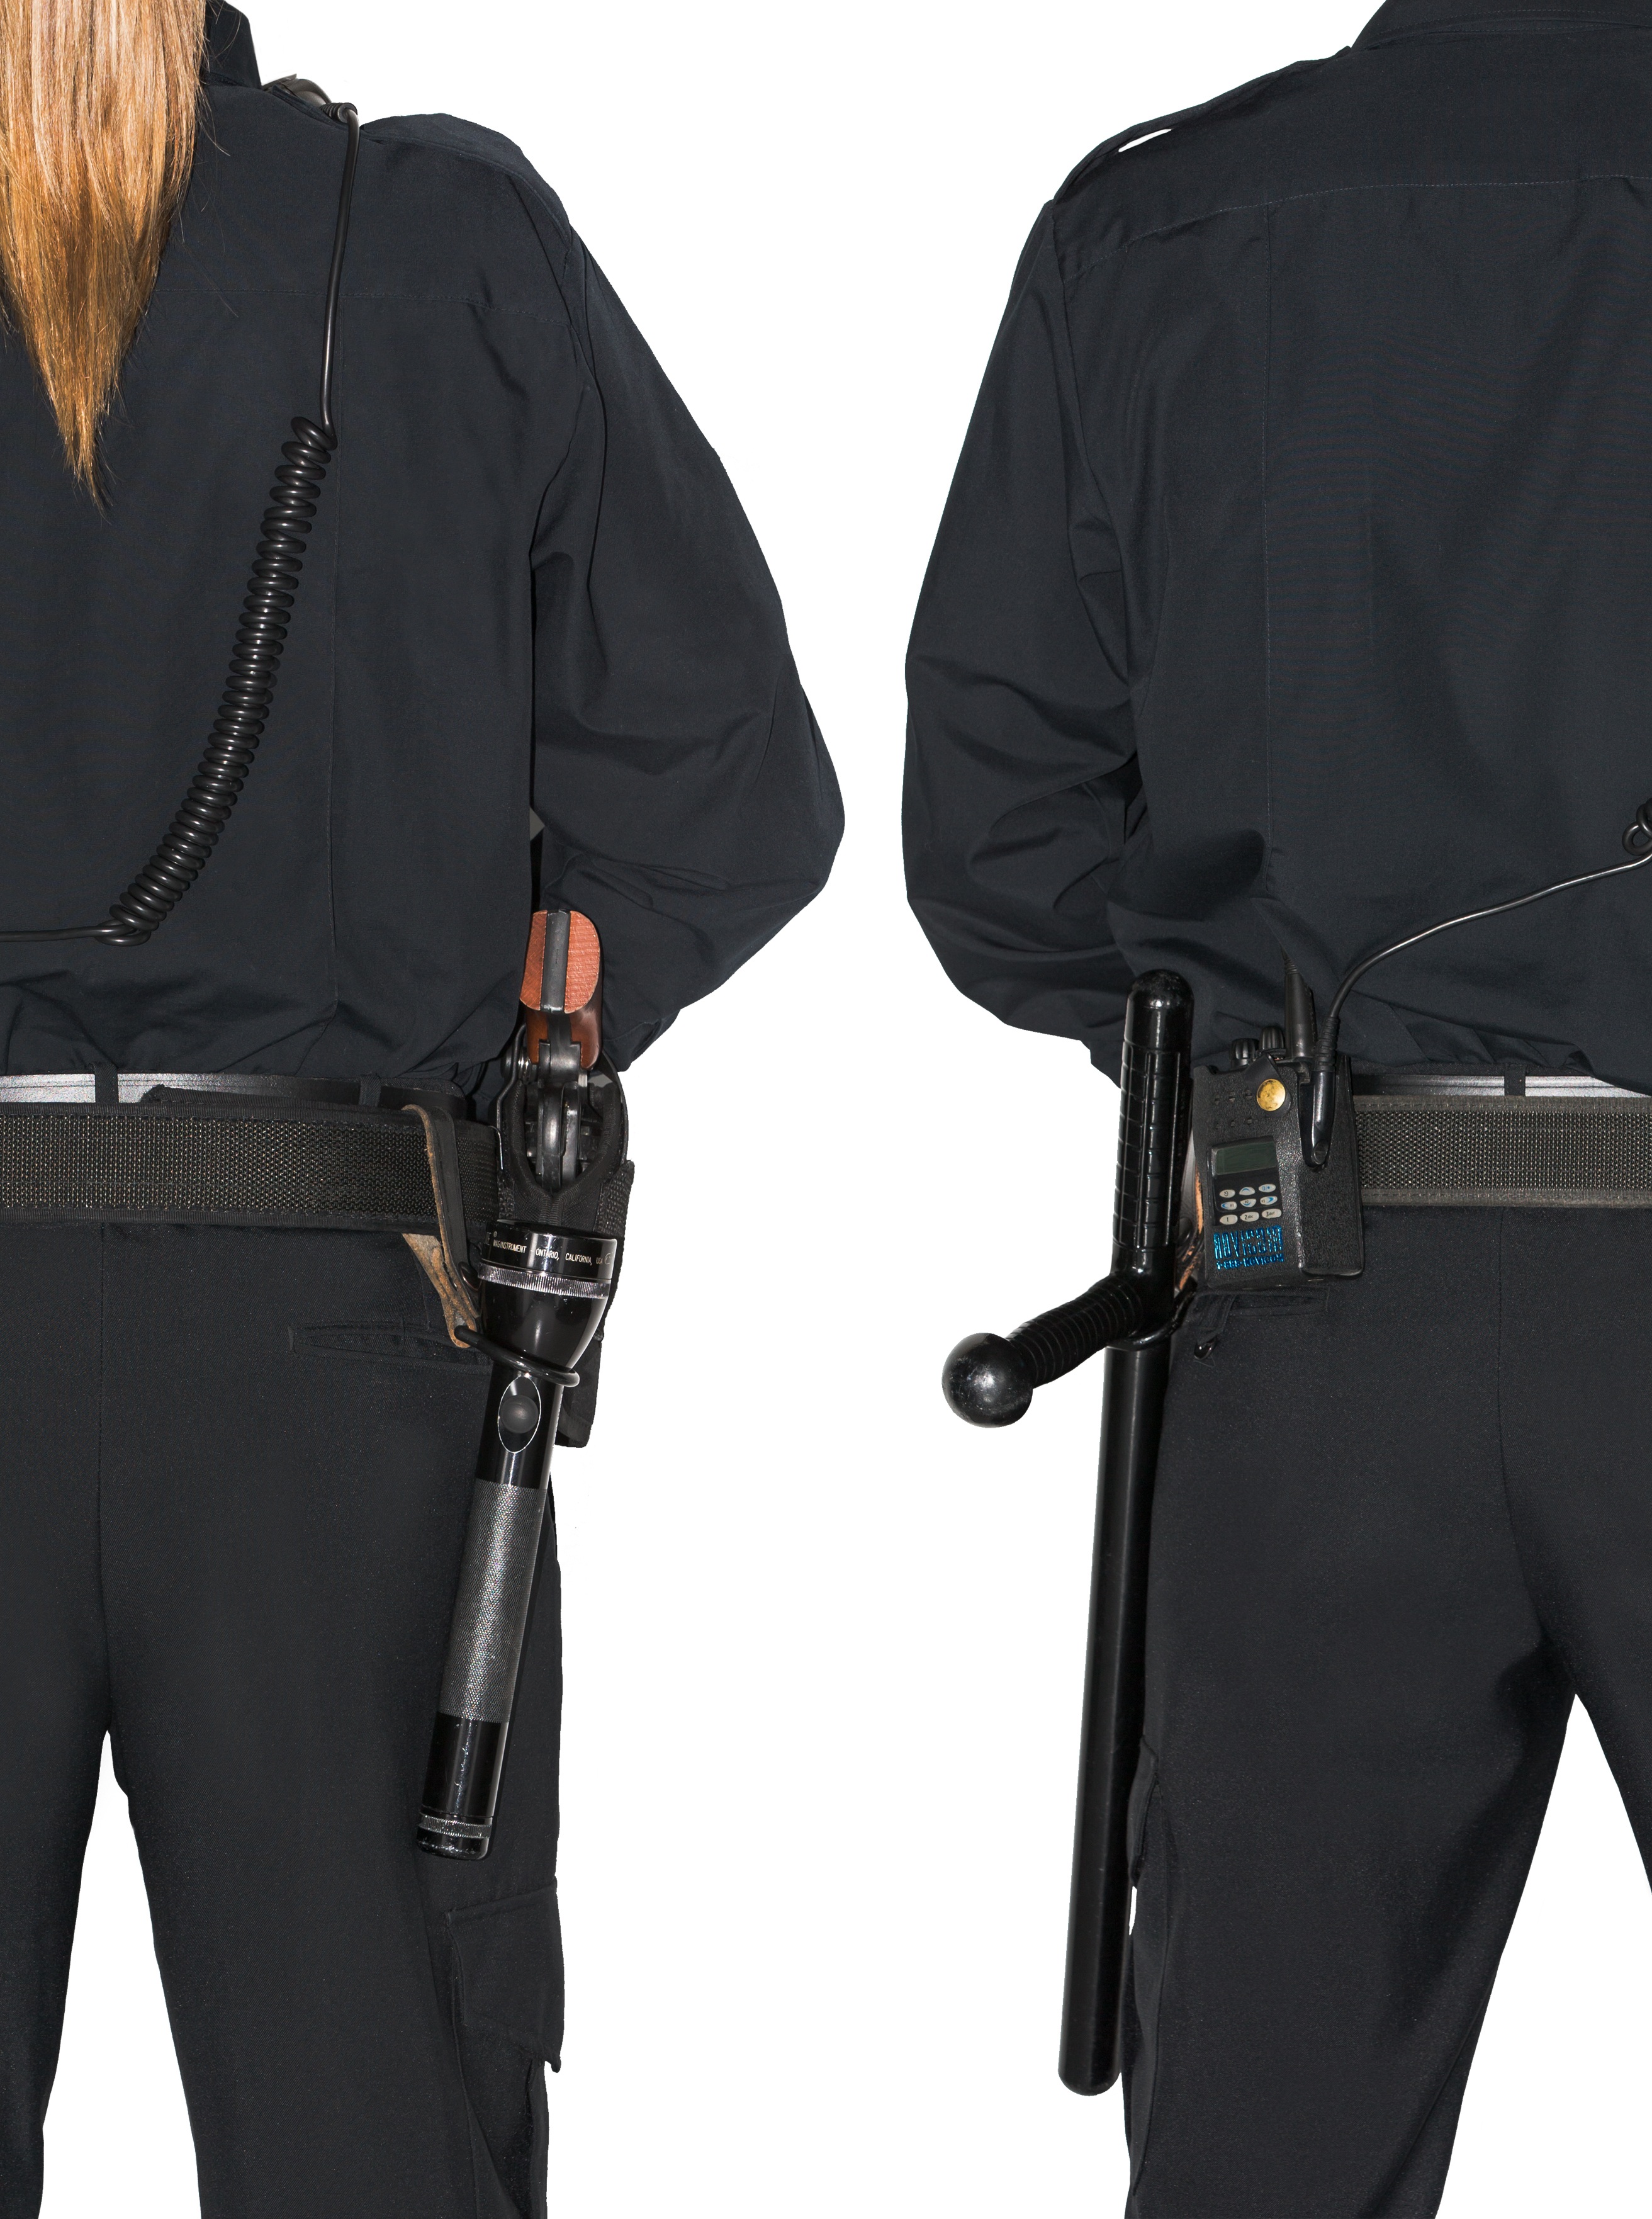
suit, pattern, clothing, black, jacket, outerwear, police, uniform, pocket, policeman, baton, sleeve, diving equipment, dry suit